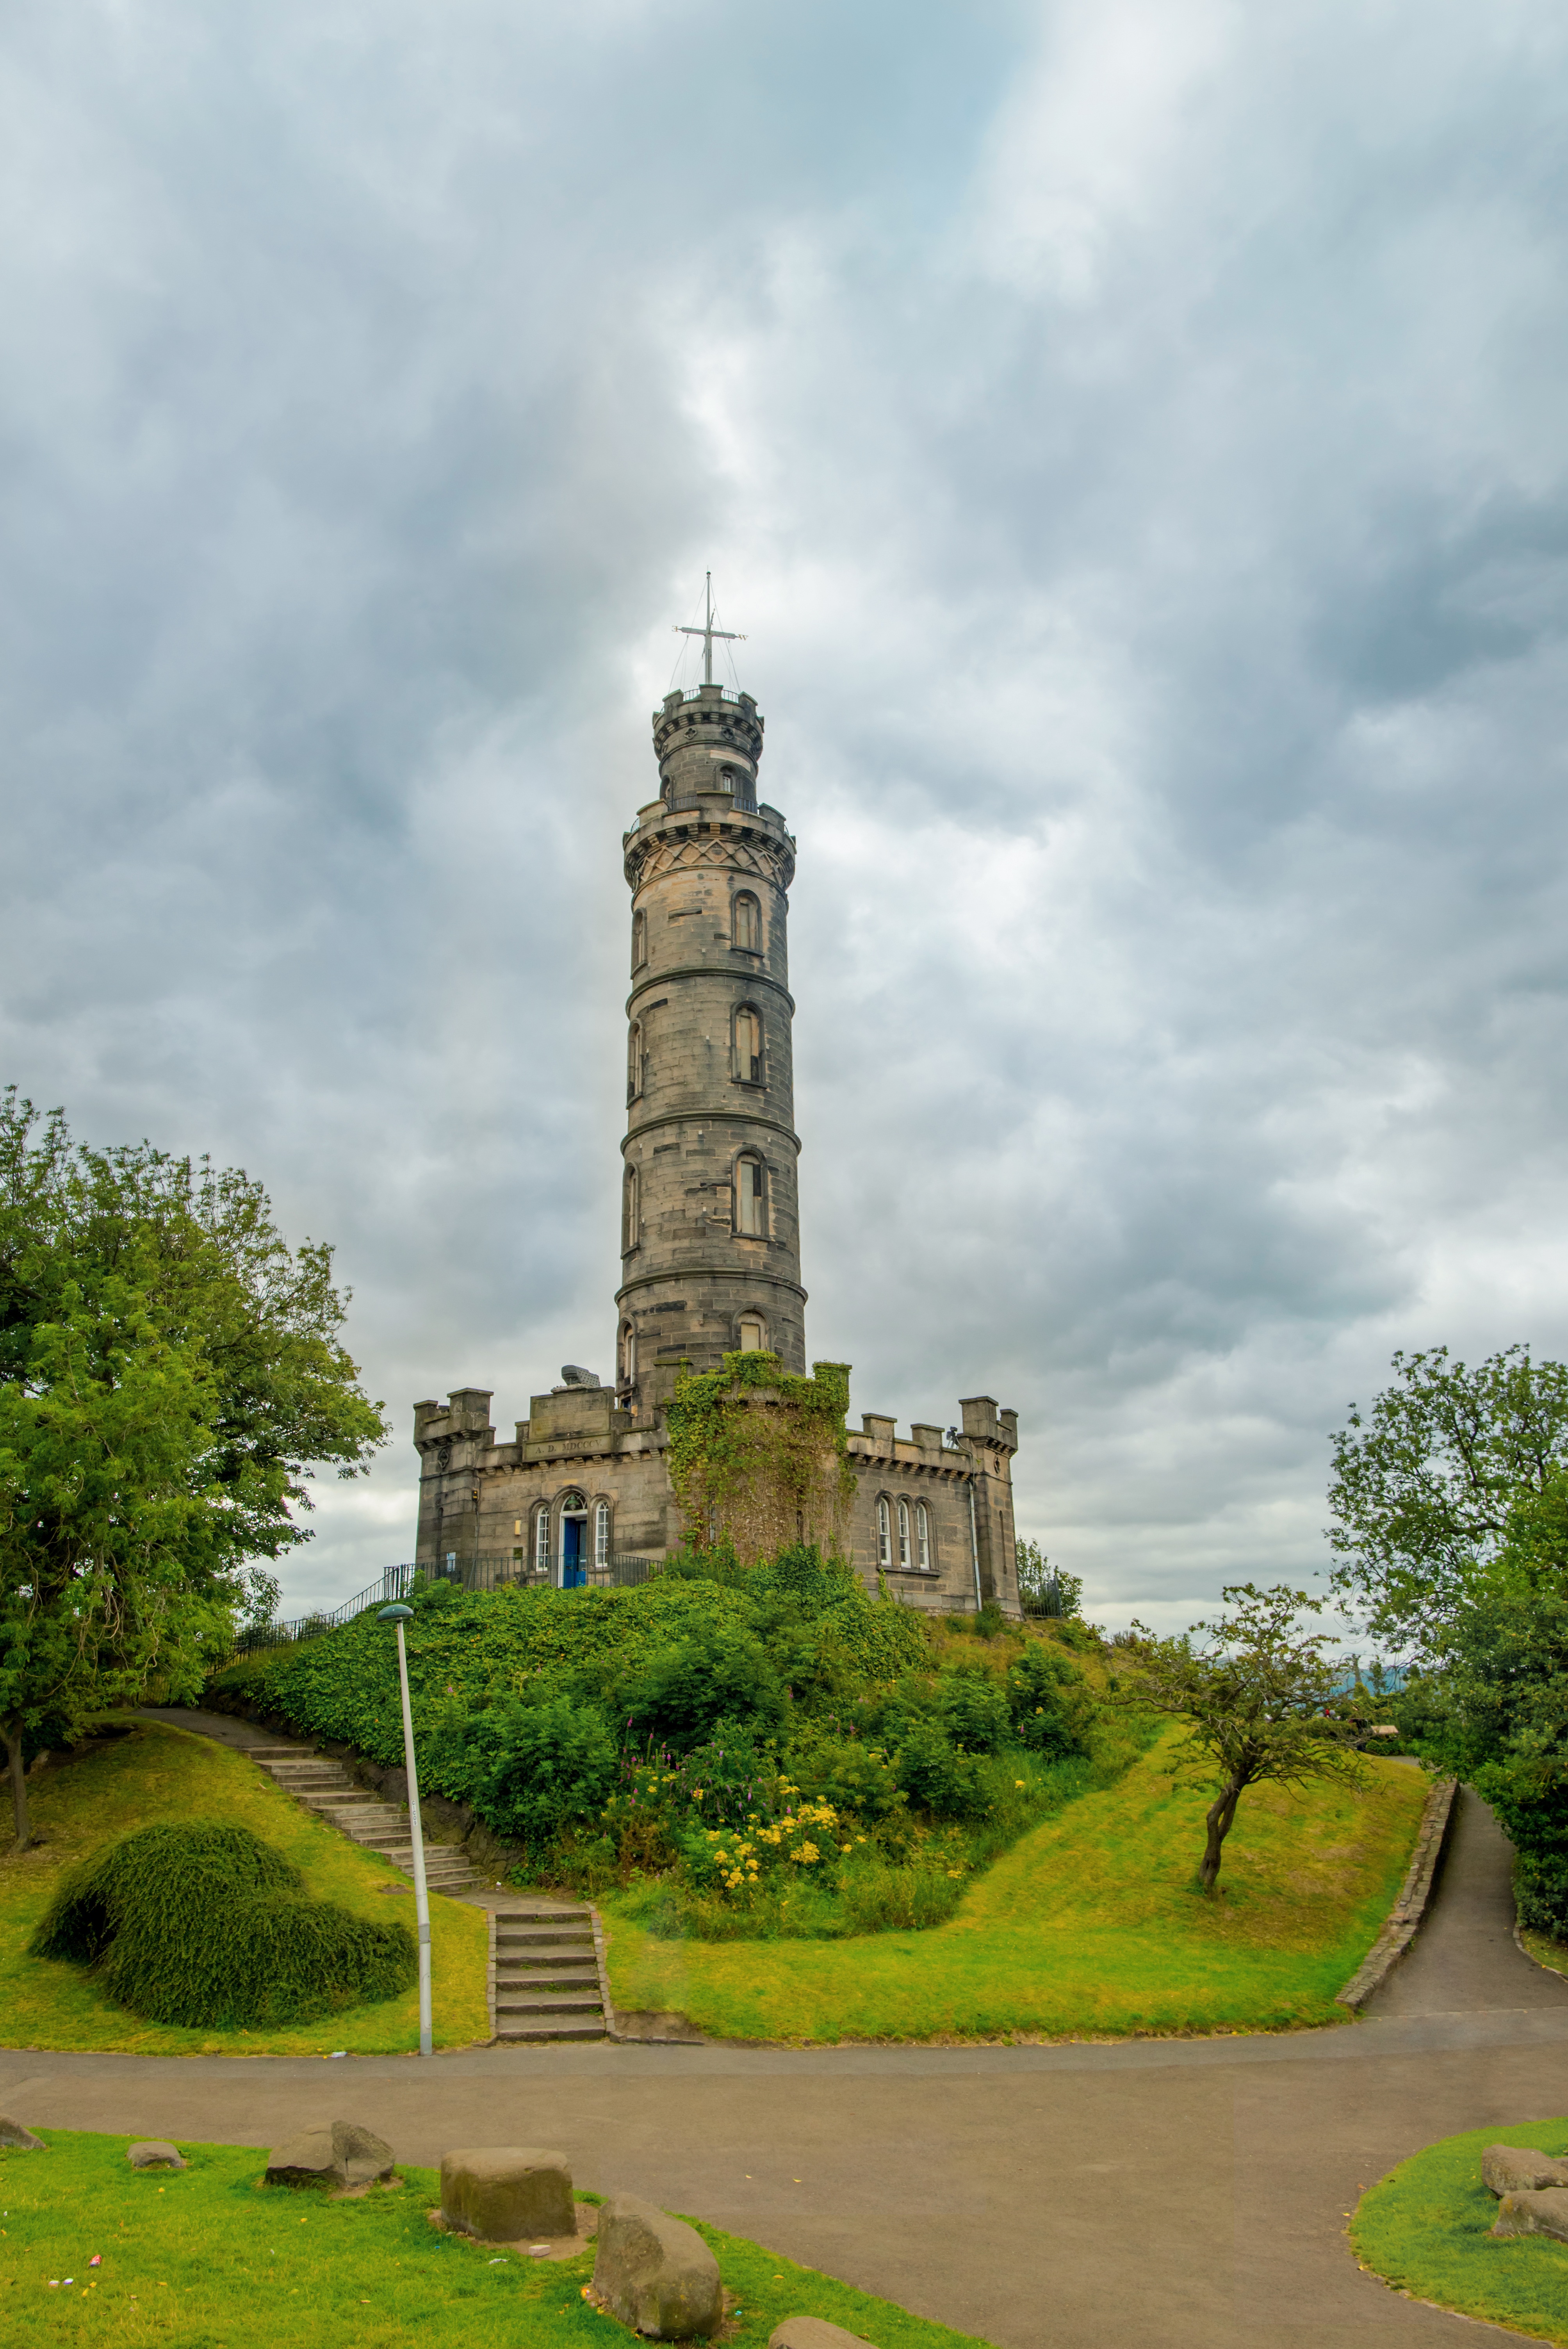
tree, architecture, structure, sky, building, chateau, stone, monument, travel, pillar, tower, landmark, tourism, place of worship, places of interest, capital, national, clouds, steeple, history, scene, scotland, famous, edinburgh, nelson, historically, rural area, the nelson monument